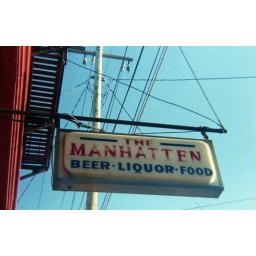
One of my favorite bar signs in town